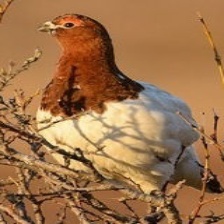
Species: WILLOW PTARMIGAN
Scientific name: LAGOPUS LAGOPUS